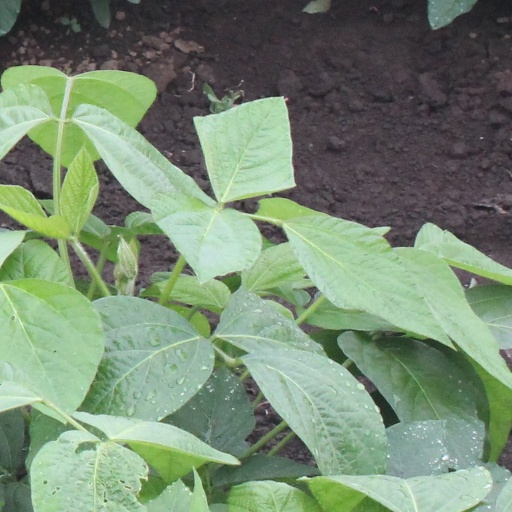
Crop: soybean